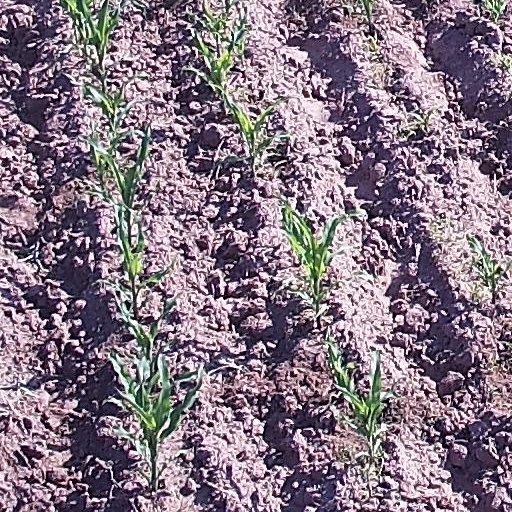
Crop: maize; corn